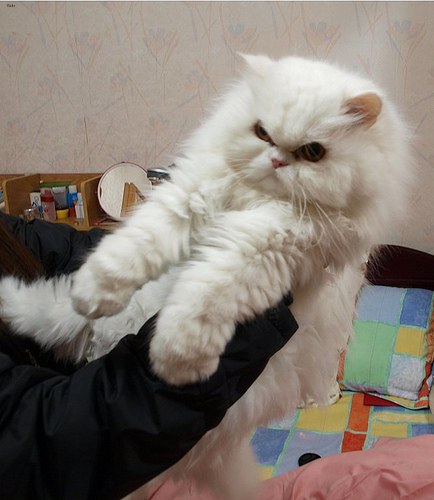
Animal: cat
Breed: persian